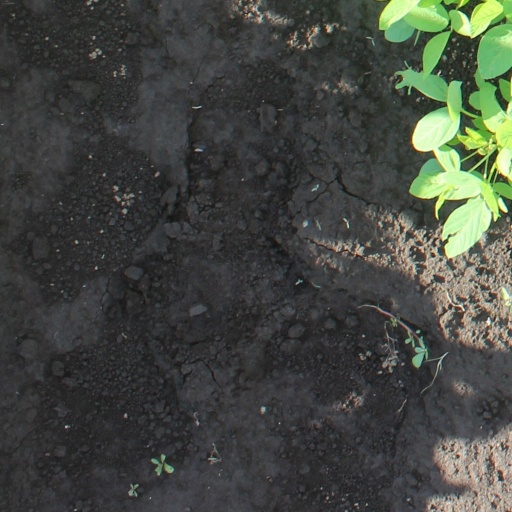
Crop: soybean